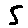
Label: 5